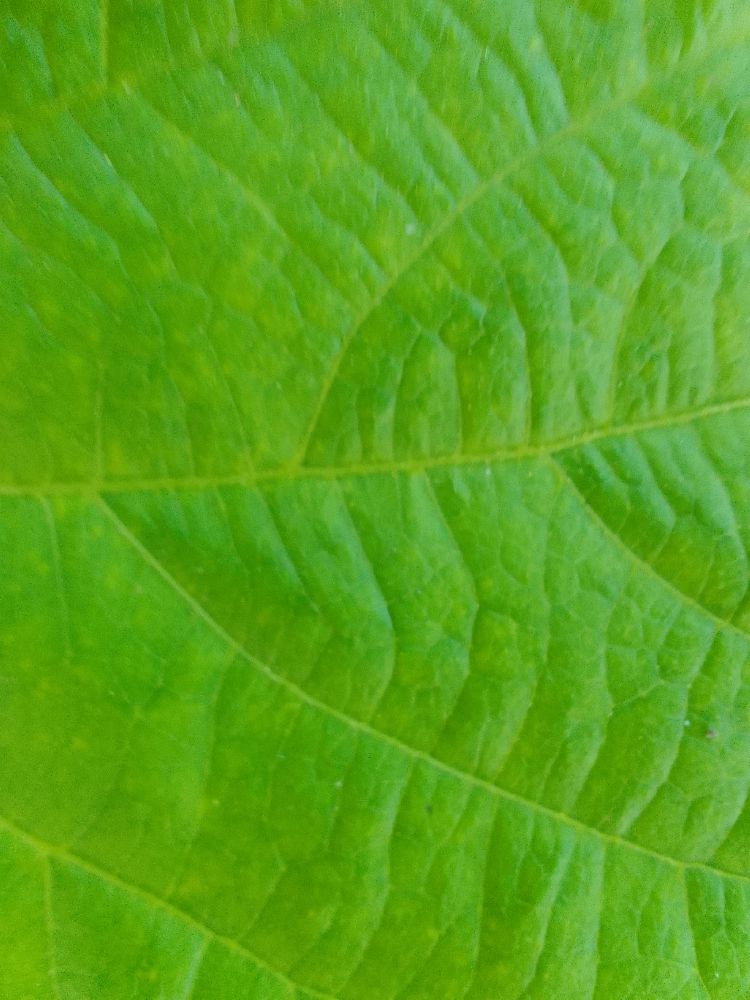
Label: healthy